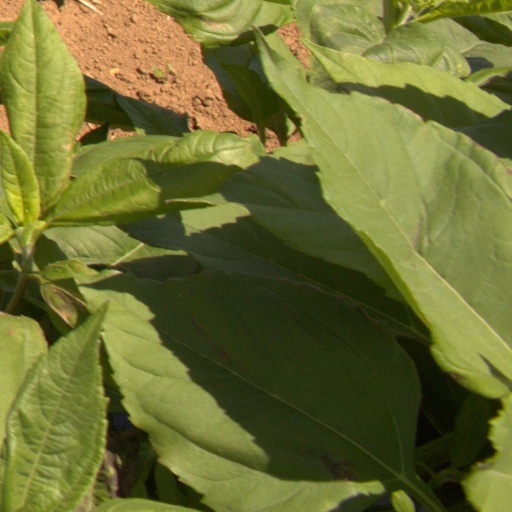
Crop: Jerusalem artichoke